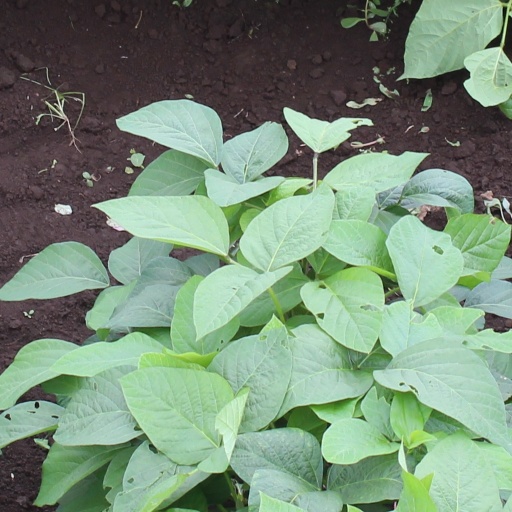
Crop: soybean